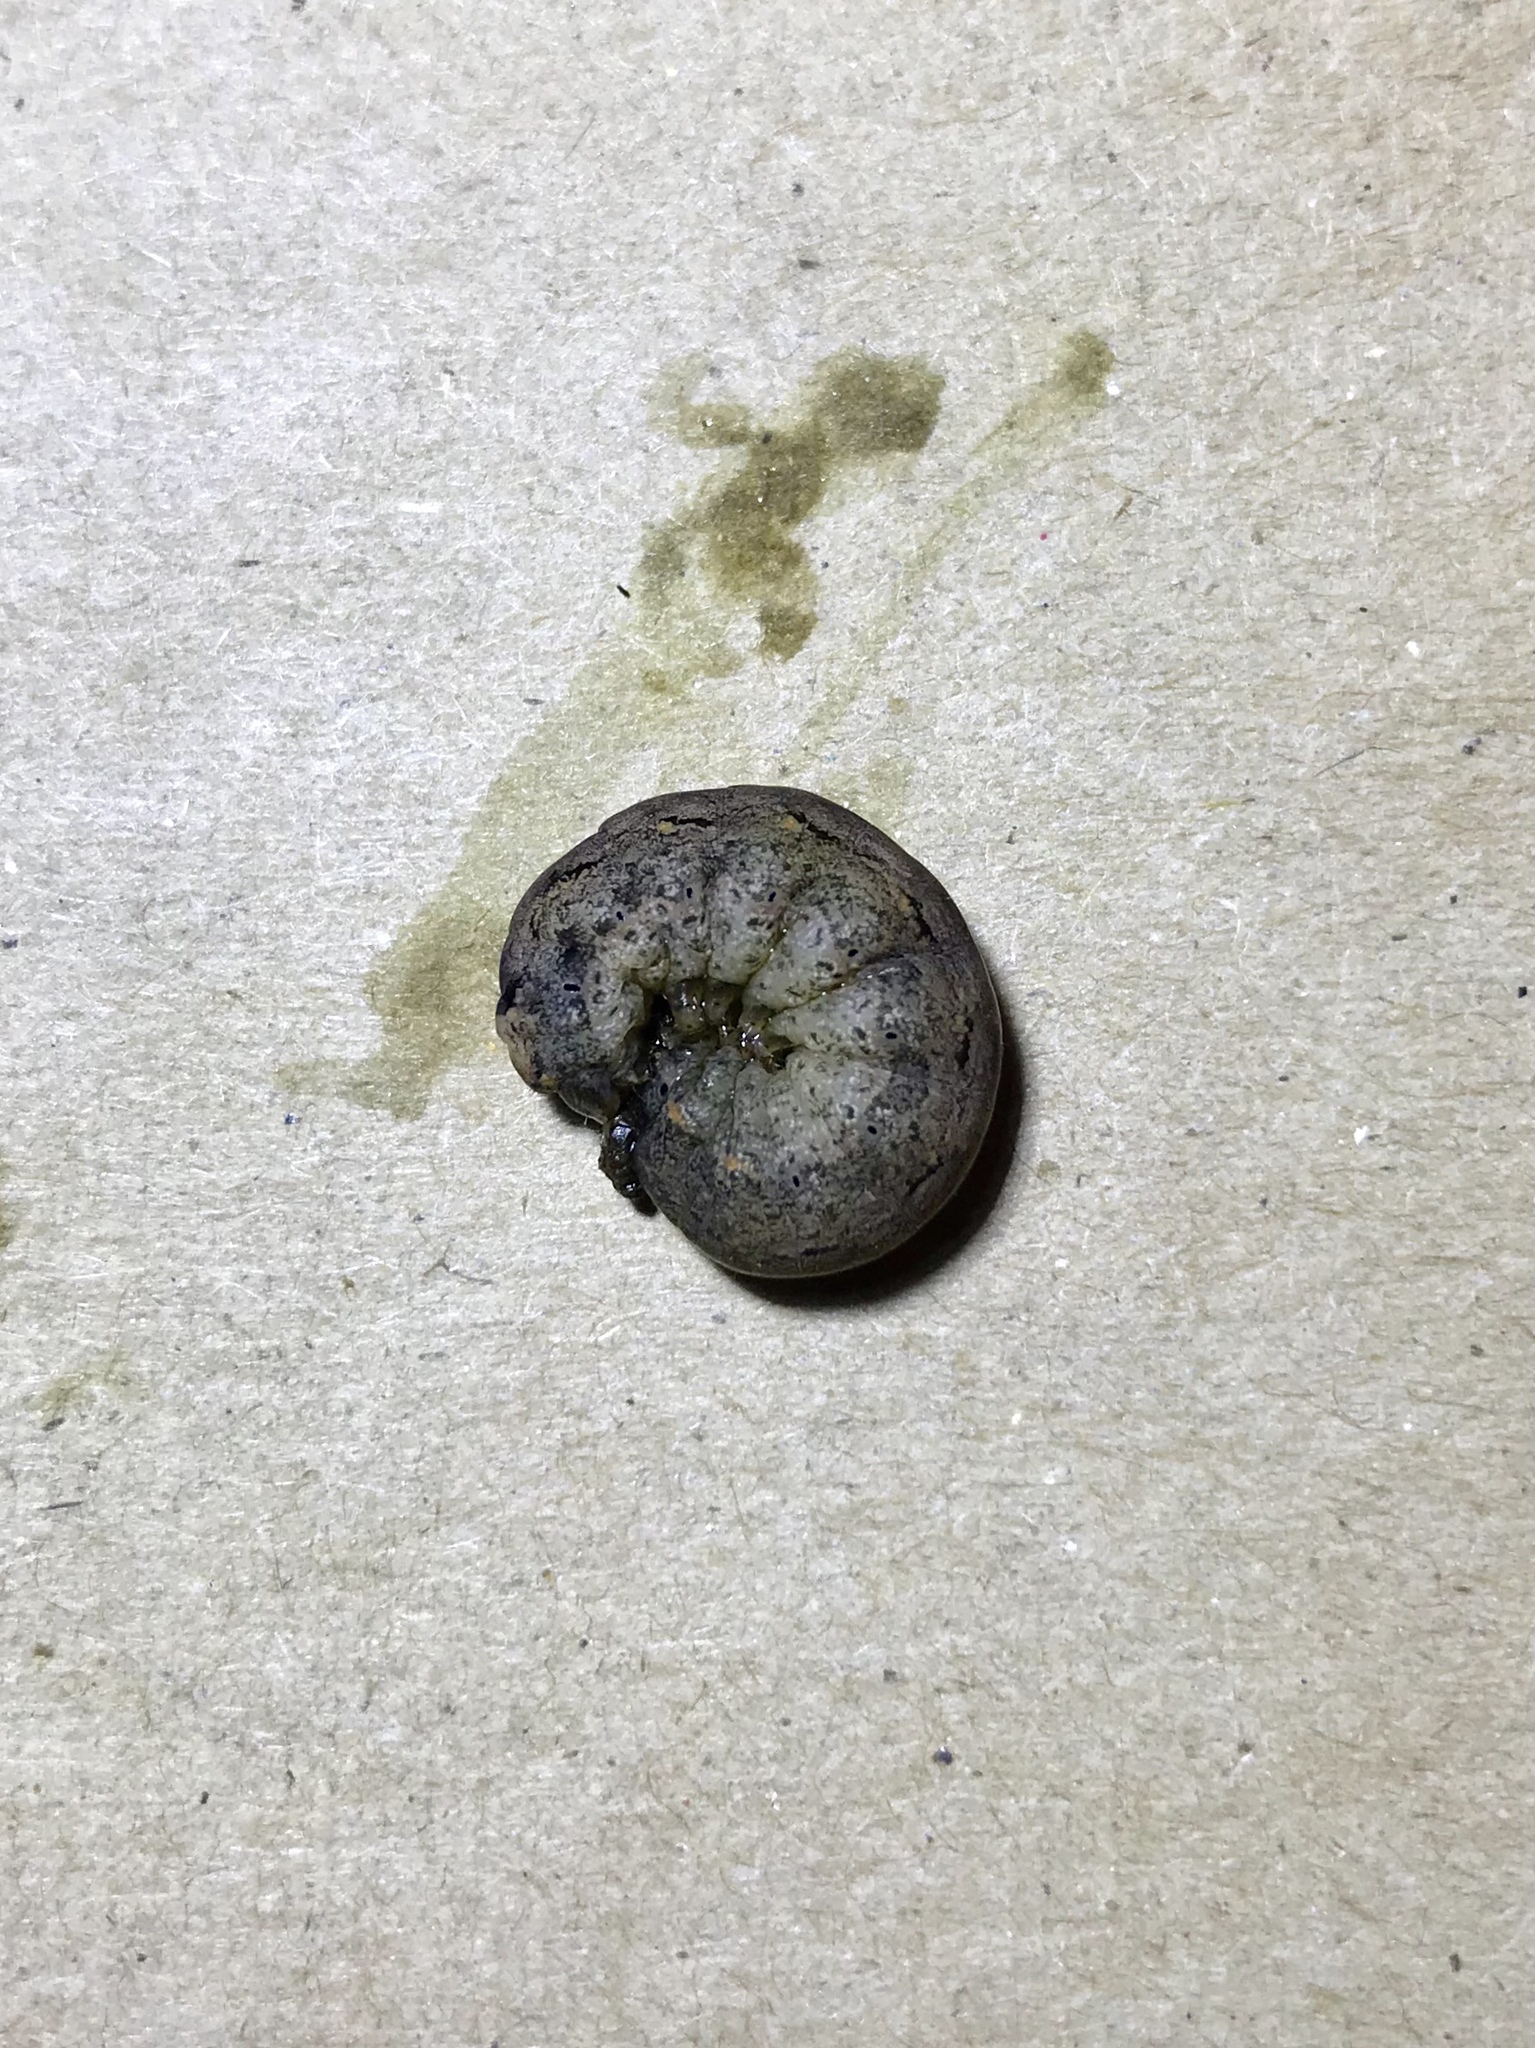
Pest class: cutworms